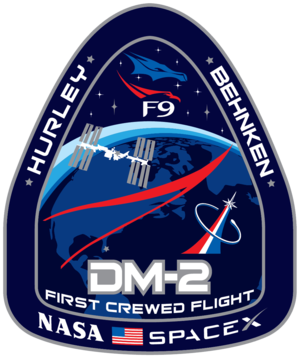
SpaceX Demo-2, est une mission spatiale habitée réalisée par la société privée américaine SpaceX dans le cadre du programme Commercial Crew de la NASA. C'est le premier vol avec équipage du vaisseau Dragon 2, et son dernier vol de qualification avant le début de sa carrière opérationnelle. La mission est lancée le 30 mai 2020 par une fusée Falcon 9, et envoie les astronautes américains Douglas Hurley et Robert Behnken vers la Station spatiale internationale pour un séjour de deux mois, avant son retour sur Terre prévu pour le 2 août 2020. C'est la première mission habitée lancée depuis le sol américain depuis le retrait de la navette spatiale américaine en juillet 2011.
SpaceX Demo-1, est la première des deux missions qui doivent qualifier le vaisseau spatial Crew Dragon développé par la société et agence spatiale américaine privée SpaceX et qui doit assurer avec le vaisseau CST-100 Starliner la relève des équipages de la Station spatiale internationale. Le vaisseau, dont le vol doit durer un peu moins d'une semaine, n'emporte pas d'équipage mais transporte de manière symbolique 250 kilogrammes de fret dans la partie pressurisée. Toutes les étapes d'une mission opérationnelle sont réalisées au cours de la mission y compris l'amarrage à la station spatiale. Son lancement a eu lieu le 2 mars 2019.
SpaceX Crew-1, abrégé en Crew-1 et aussi appelé USCV-1, sera le premier vol opérationnel habité du vaisseau spatial Dragon 2 de SpaceX et son troisième vol orbital global. Il est prévu que la mission soit lancée en octobre 2020 et transportera quatre membres des expéditions 63 et 64 de la Station spatiale internationale.